Charles I of Hungary

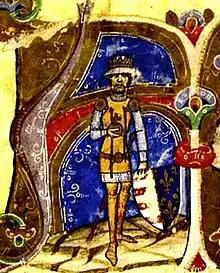
Charles depicted in the "Illuminated Chronicle"

Charles I, also known as Charles Robert (128816 July 1342), was King of Hungary and Croatia from 1308 to his death. He was a member of the Capetian House of Anjou and the only son of Charles Martel, Prince of Salerno. His father was the eldest son of Charles II of Naples and Mary of Hungary. Mary laid claim to Hungary after her brother, Ladislaus IV of Hungary, died in 1290, but the Hungarian prelates and lords elected her cousin, Andrew III, king. Instead of abandoning her claim to Hungary, she transferred it to her son, Charles Martel, and after his death in 1295, to her grandson, Charles. On the other hand, her husband, Charles II of Naples, made their third son, Robert, heir to the Kingdom of Naples, thus disinheriting Charles.